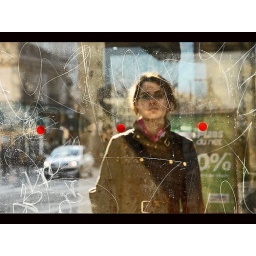
Through the scratched glass of a bus stop, Saint-Germain district in Paris